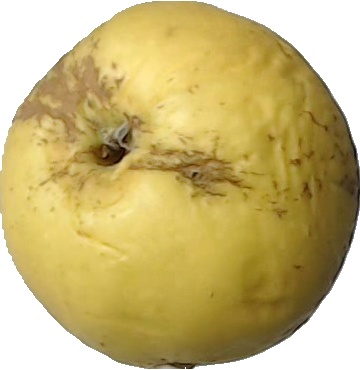
Label: apple_golden_1